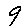
Label: 9